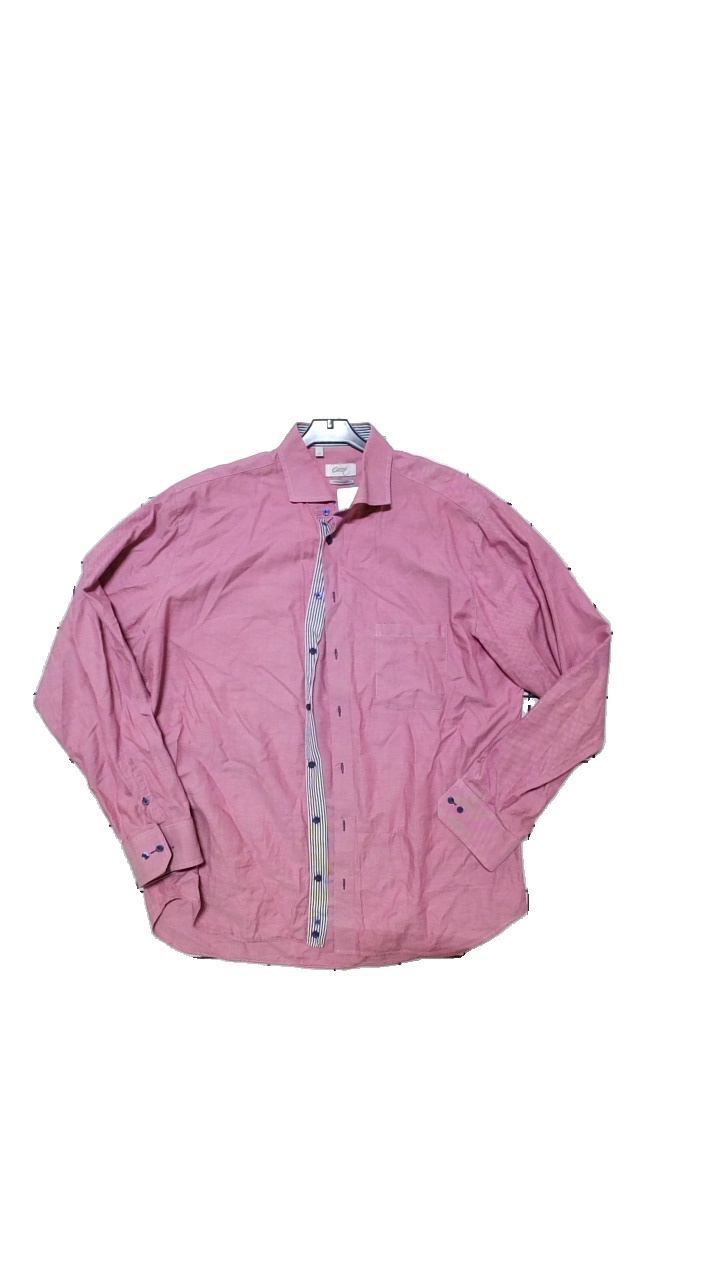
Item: Shirt (Men)
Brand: Oscar Of Sweden
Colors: Red
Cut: Regular
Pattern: Other
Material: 100%Cotton
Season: All
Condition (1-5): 3
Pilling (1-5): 3
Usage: Reuse
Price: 150-250